British Malaya

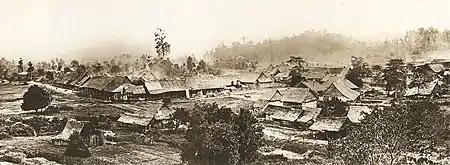
Kuala Lumpur circa 1884. Founded in 1859, the mining settlement would grow to succeed Klang town as the capital of Selangor in 1880, and would later be designated as the capitals of the Federated Malay States, the Federation of Malaya and Malaysia.

Meanwhile, there was a power struggle in the Perak royal court. Sultan Ali died in 1871 and the next in line for the throne was the "Raja Muda" Raja Abdullah. Despite that fact, he was not present during the burial of the sultan. As in the case of Tengku Hussein of Johor, Raja Abdullah was not appointed as the new sultan by the ministers of Perak. Instead the second in line, Raja Ismail, became the sultan of Perak.